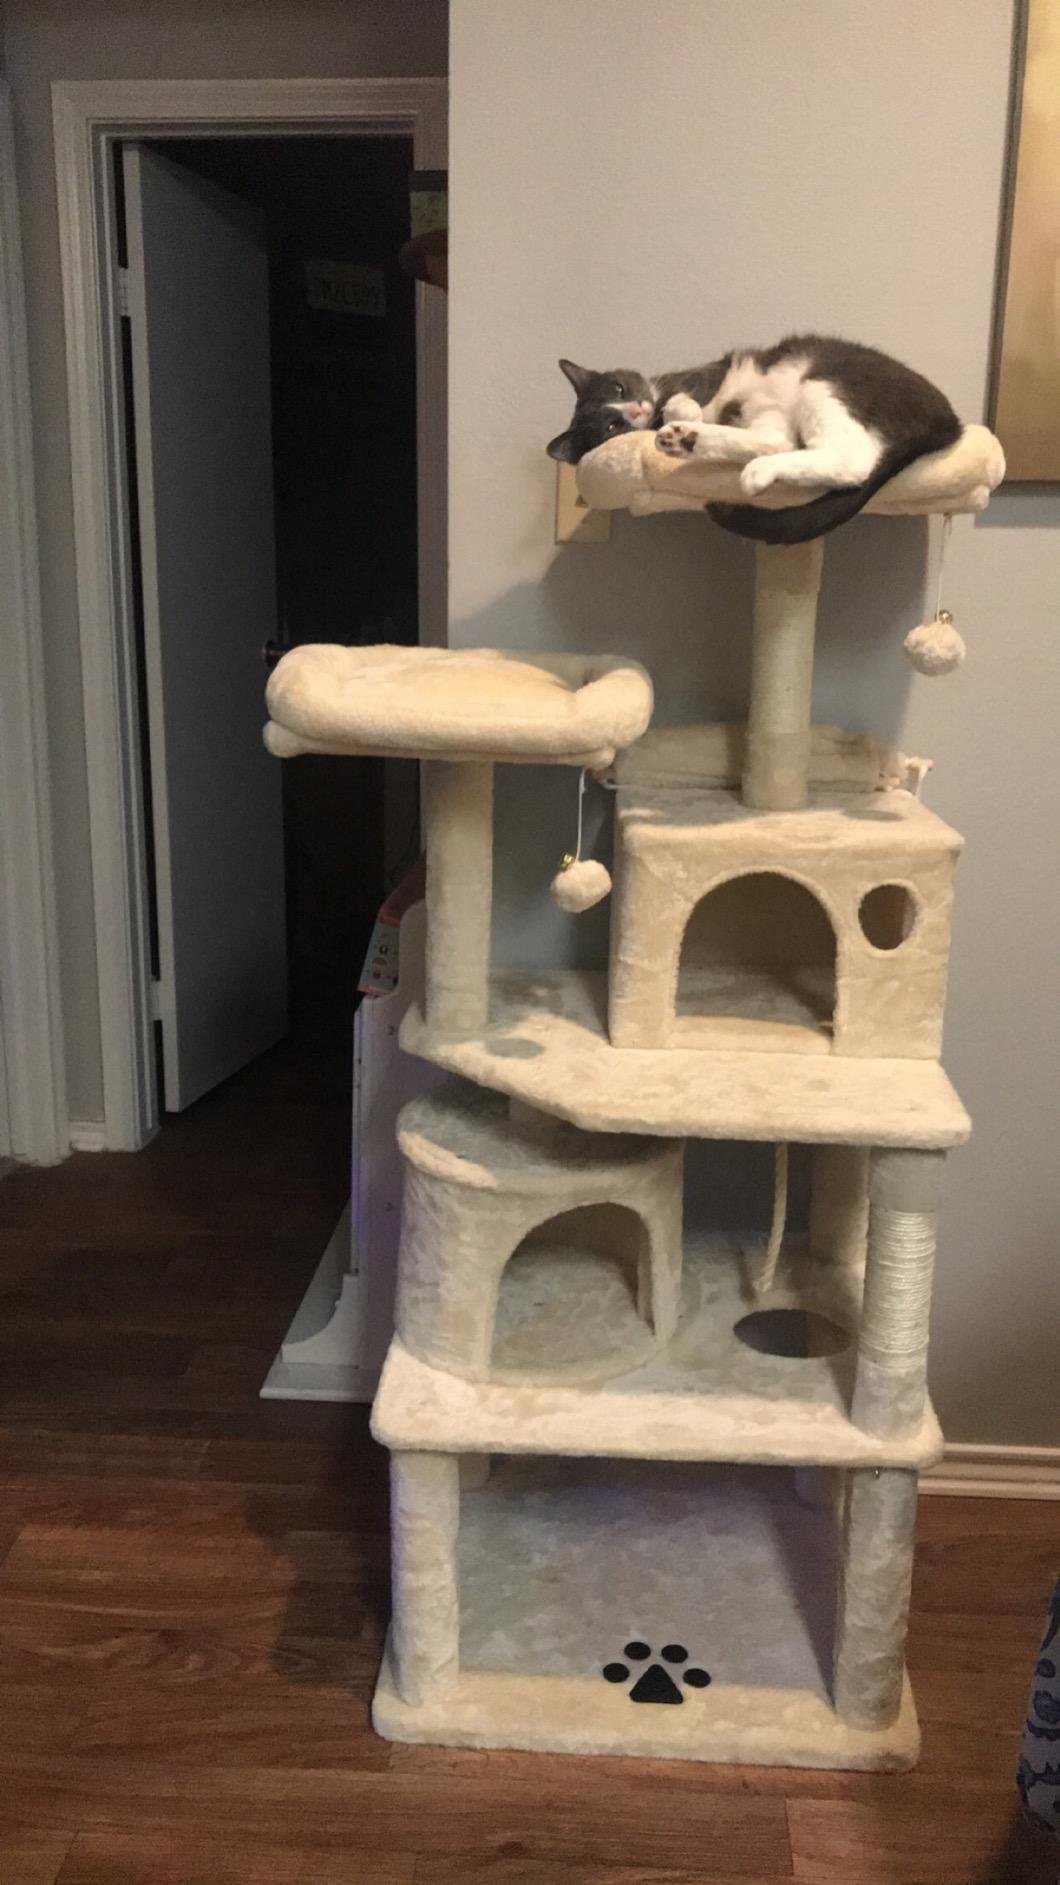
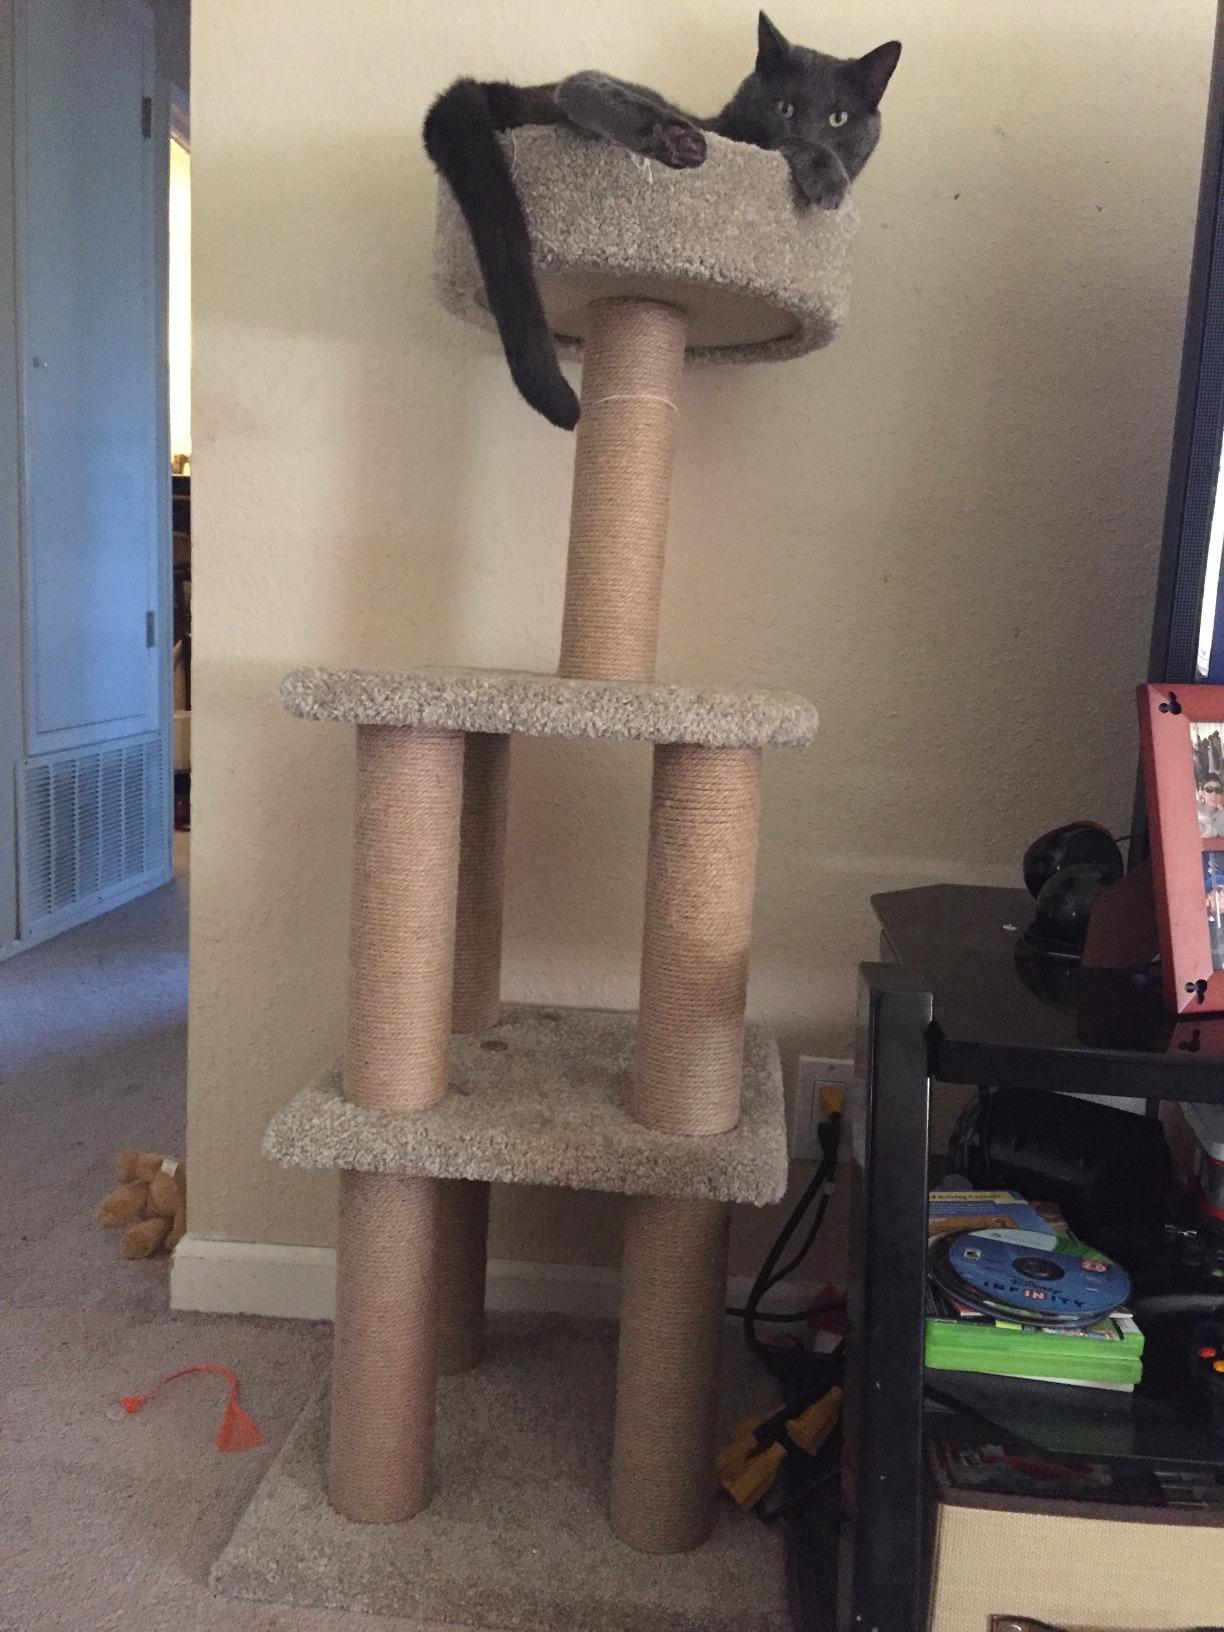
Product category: items_cat tree
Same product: no